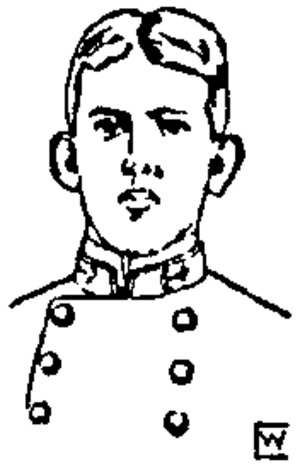
Gatewood Lincoln, né le 5 août 1875 à Liberty au Missouri et mort le 15 octobre 1957 dans le comté de Bladwin en Alabama, est un homme politique américain. Il est gouverneur des Samoa américaines de 1929 à 1931 et de 1931 à 1932.